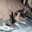
Label: cat